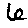
Label: 6